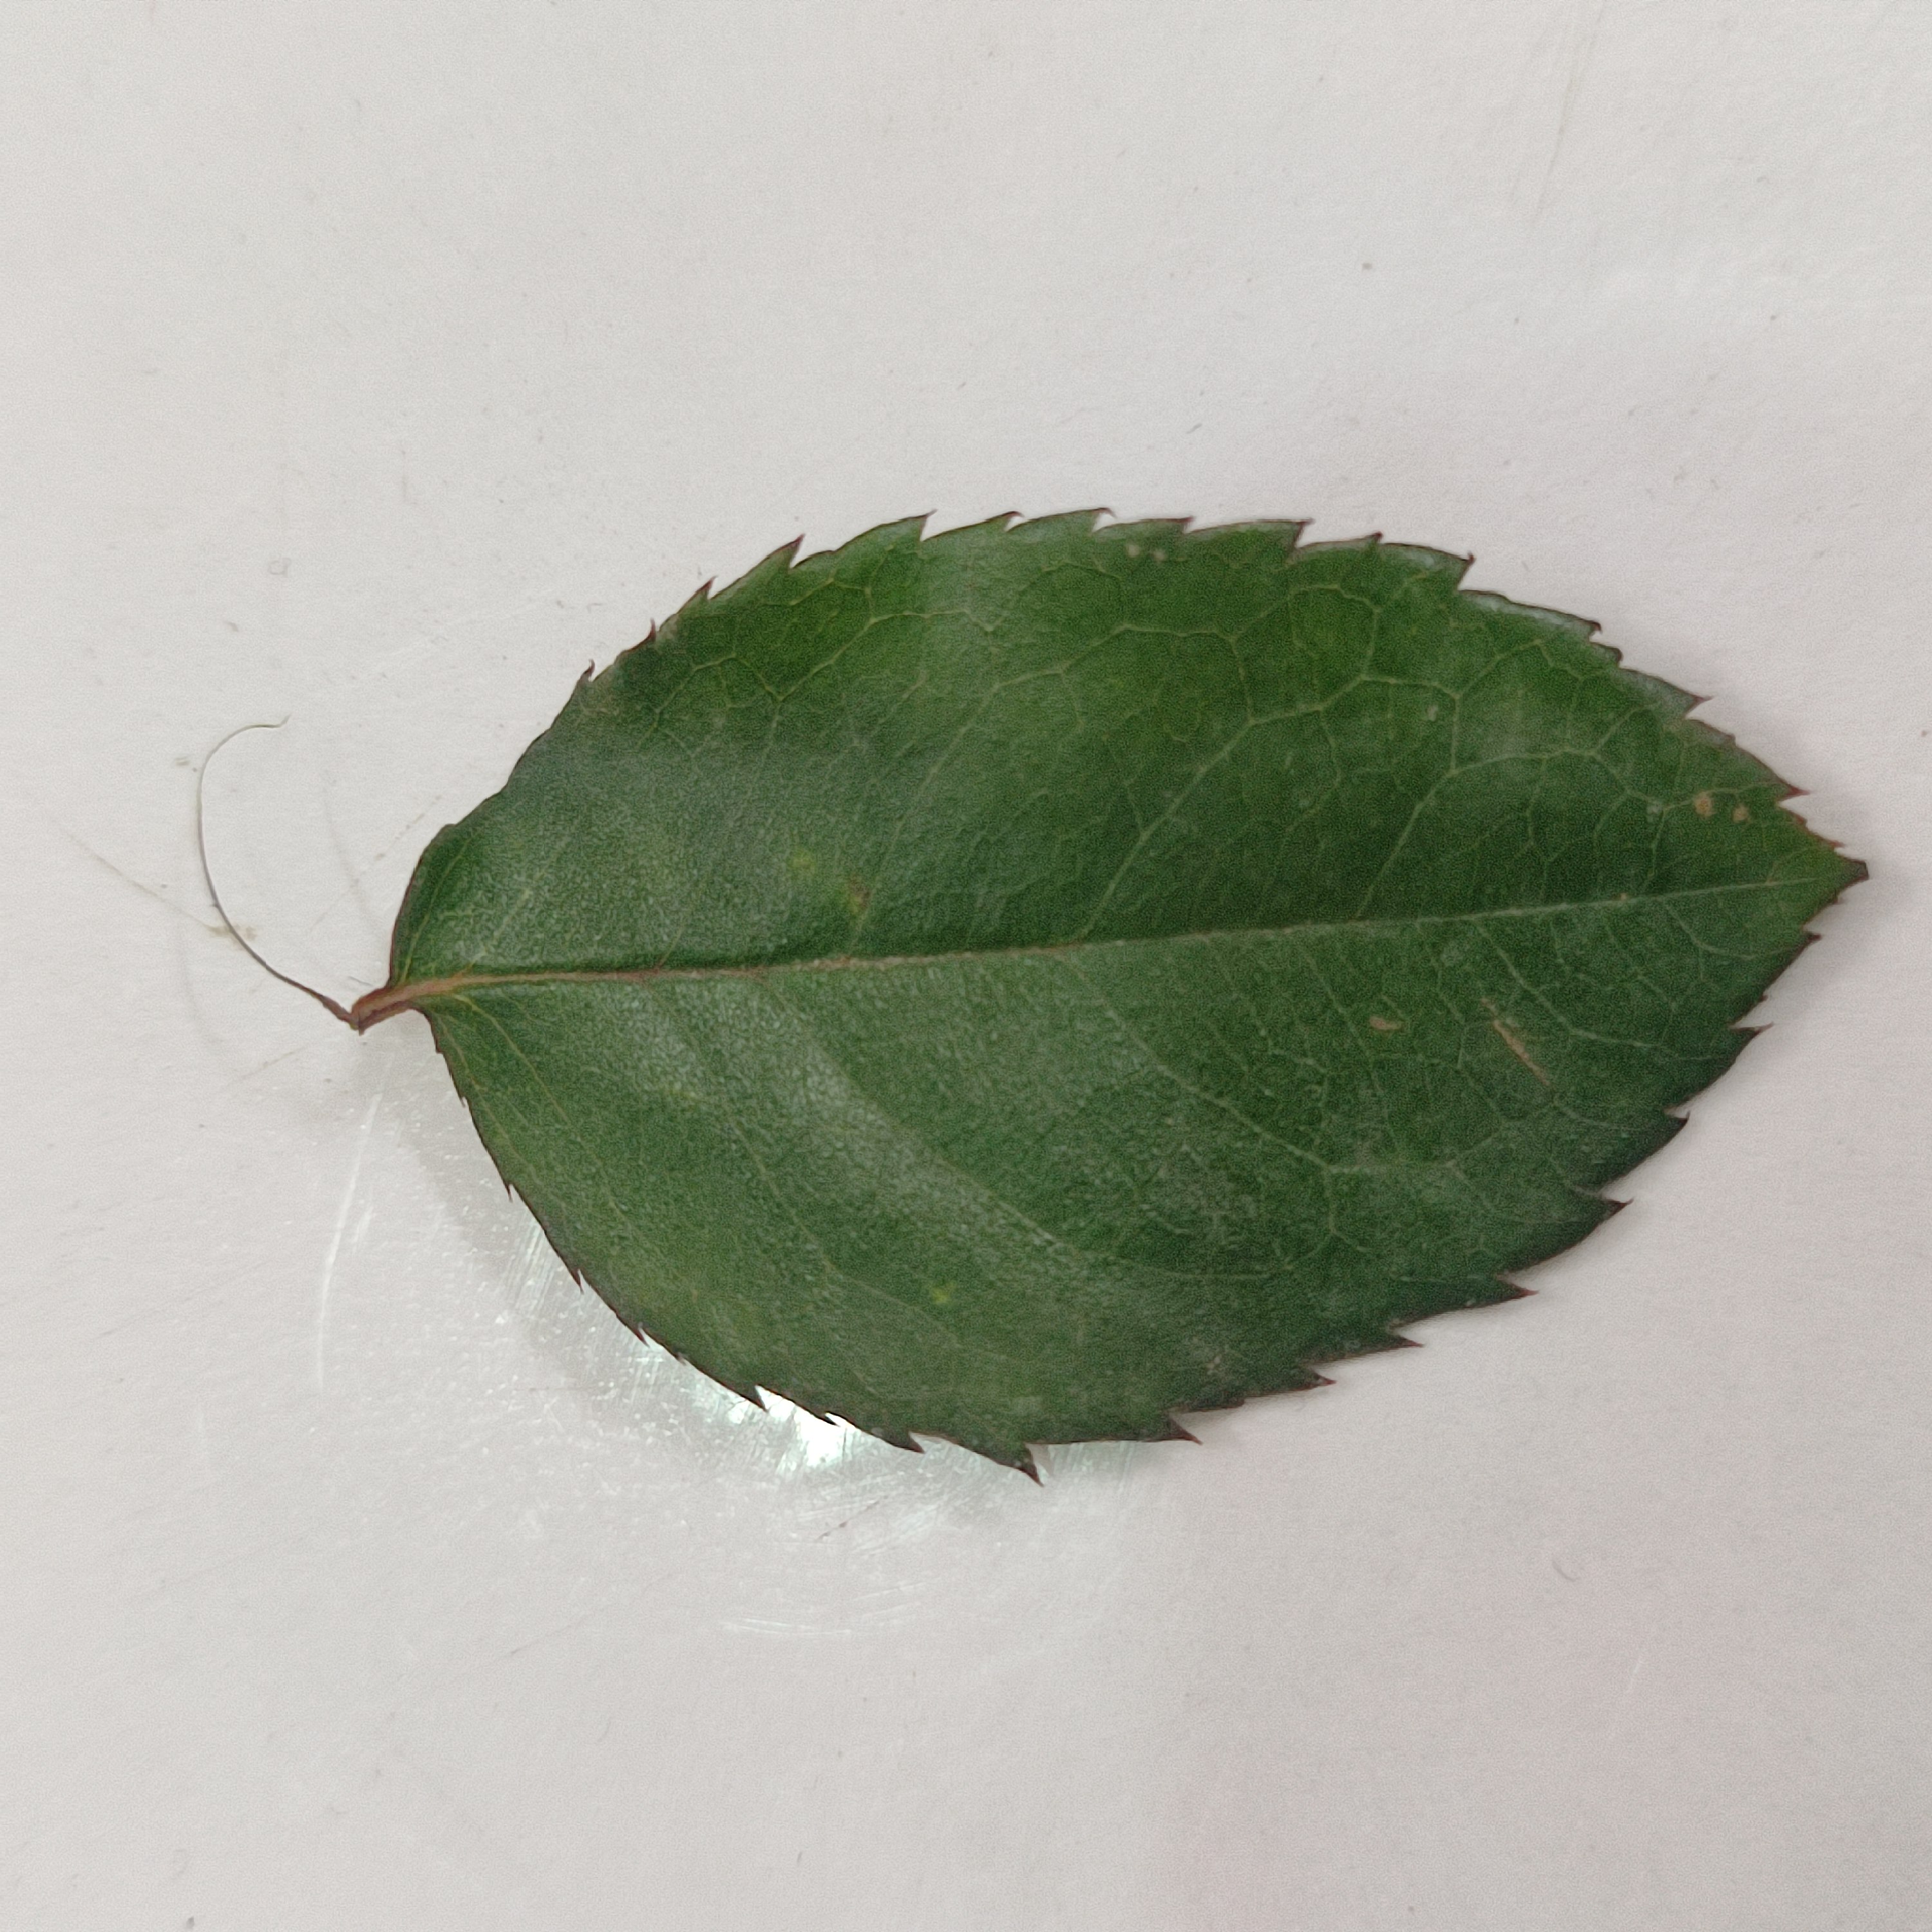
Label: Healthy Leaf